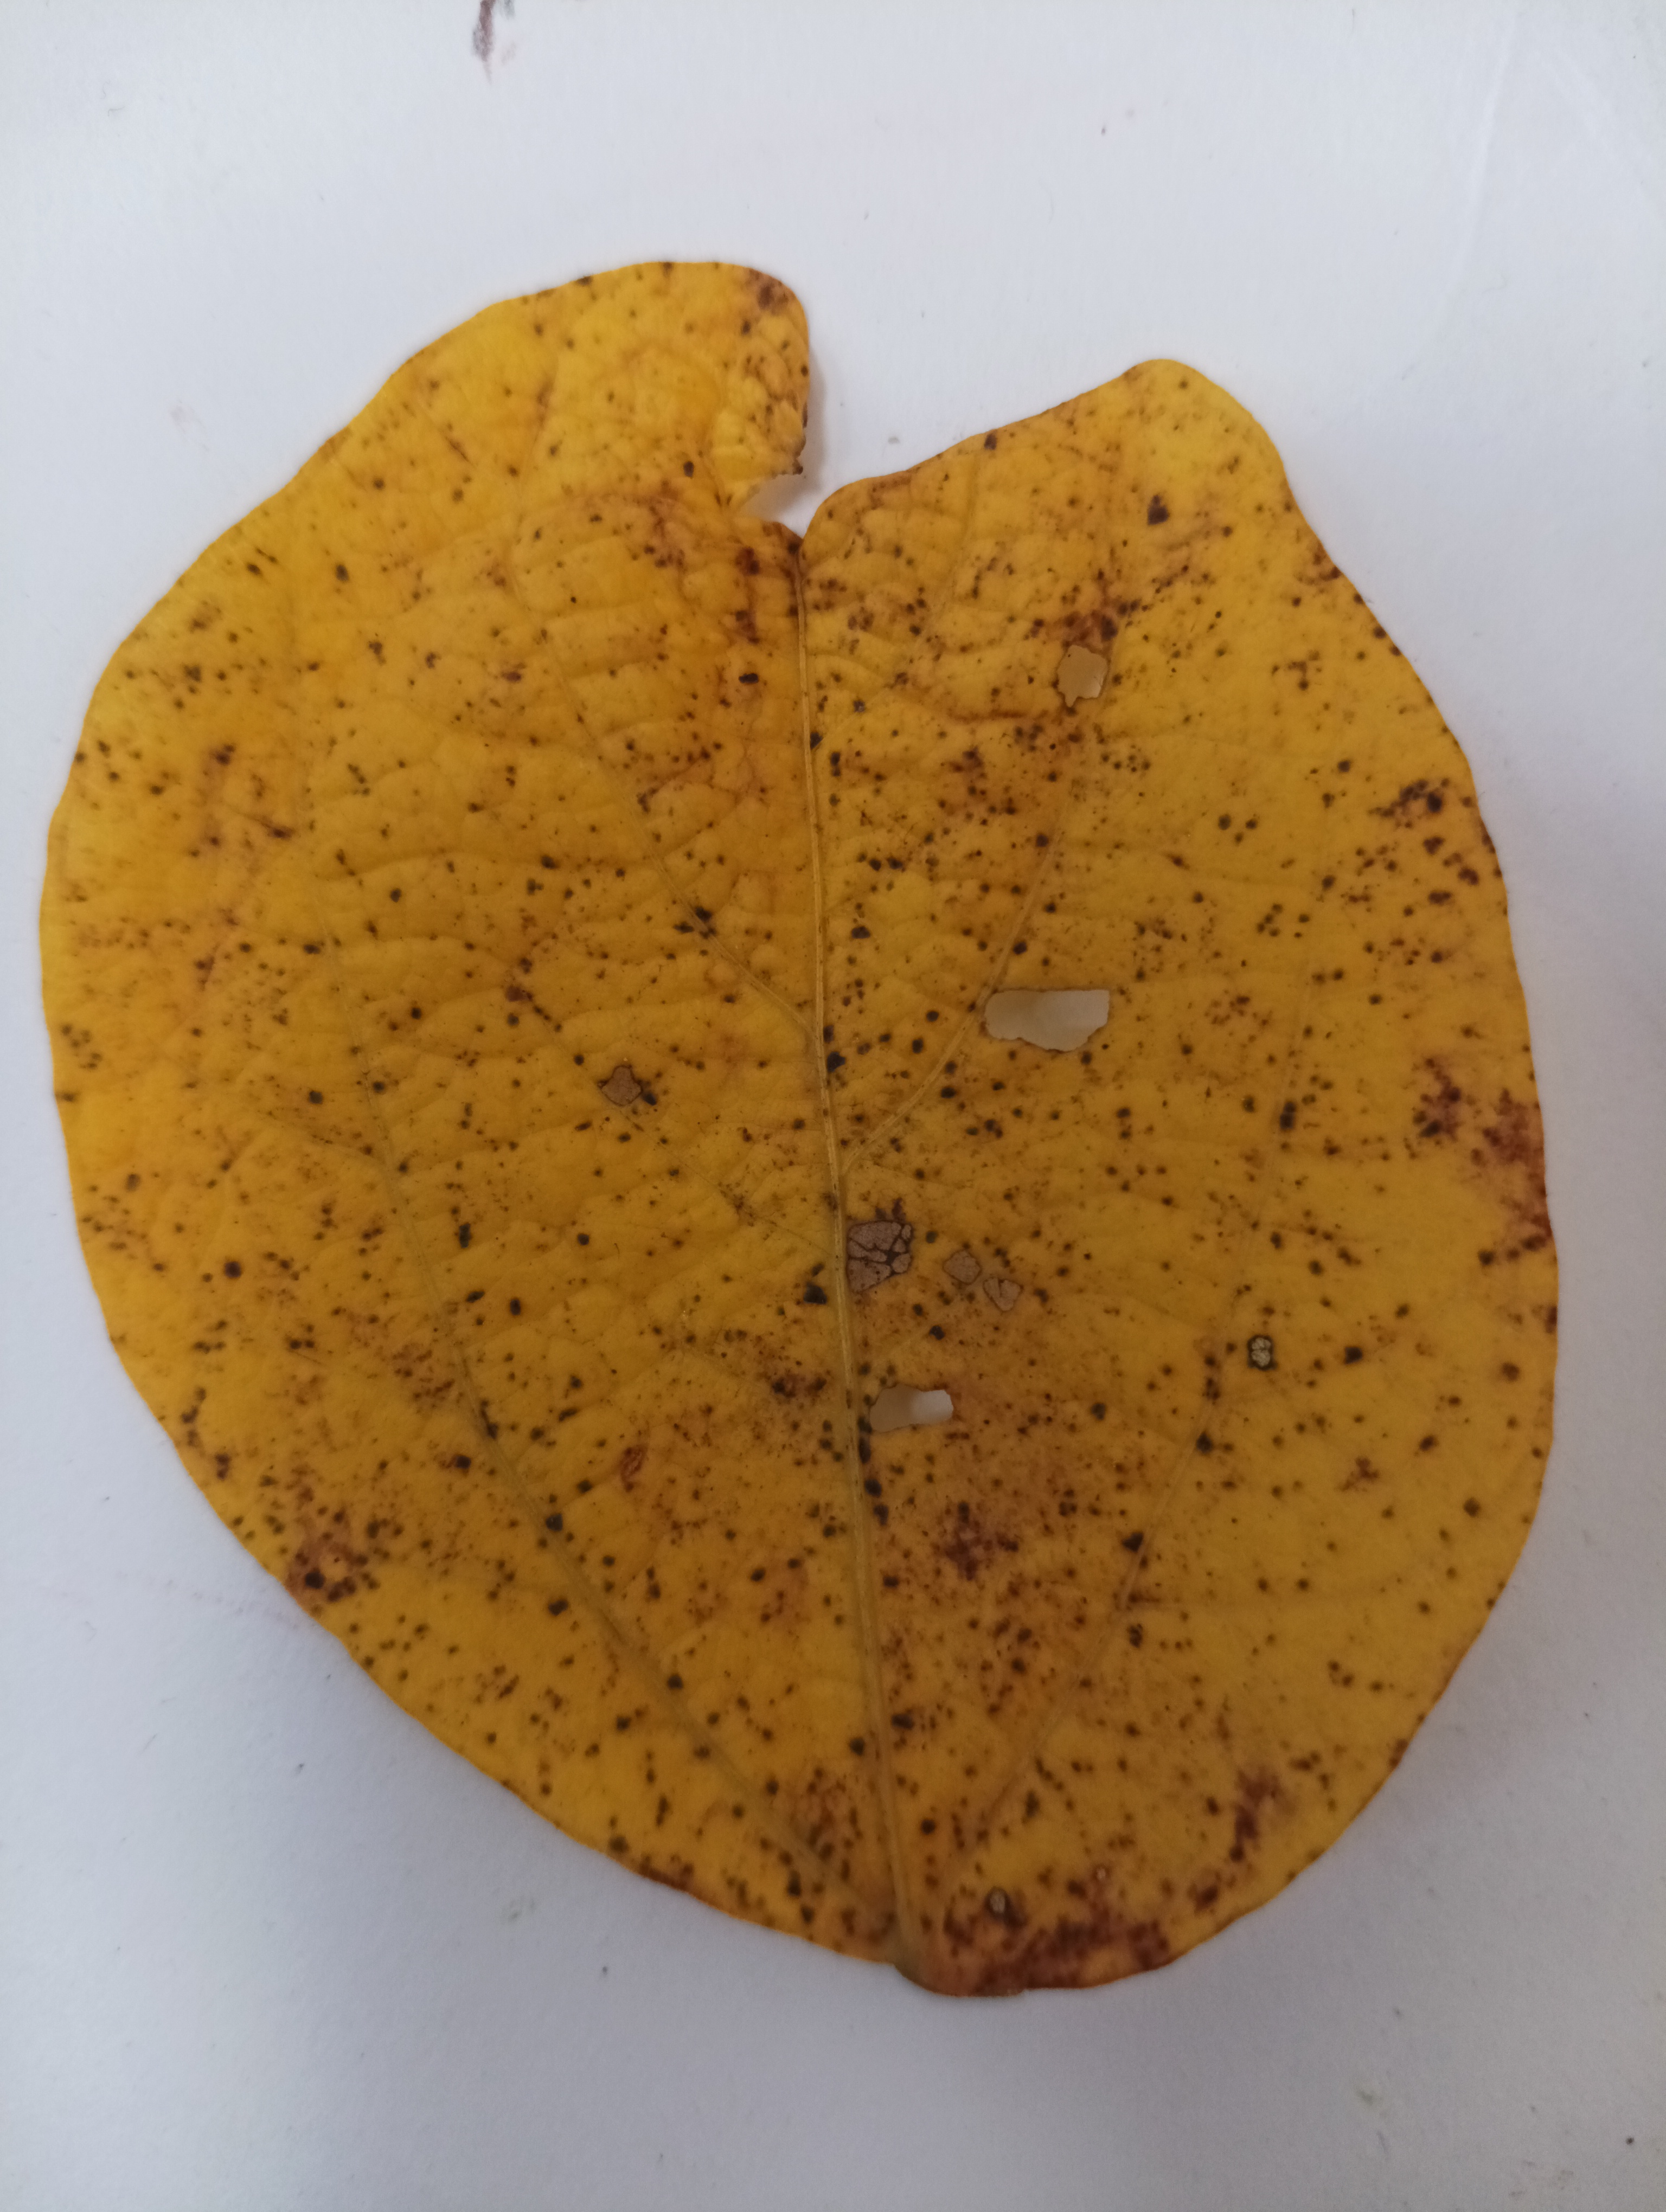
Label: Septoria_Brown_Spot